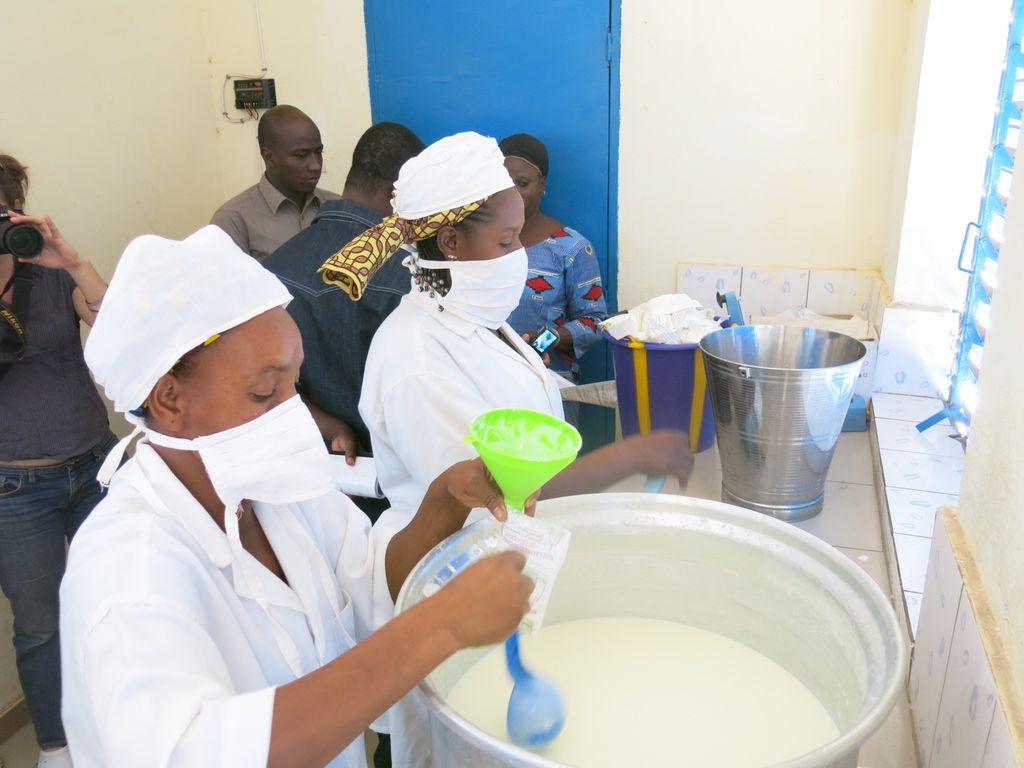
Upimiaji wa maziwa pomoni  pa mkulima ambapo anawawekea maziwa ili  waweze kuchukua . Maafisa  wako nyuma yao ili kukagua  kama yako safi.